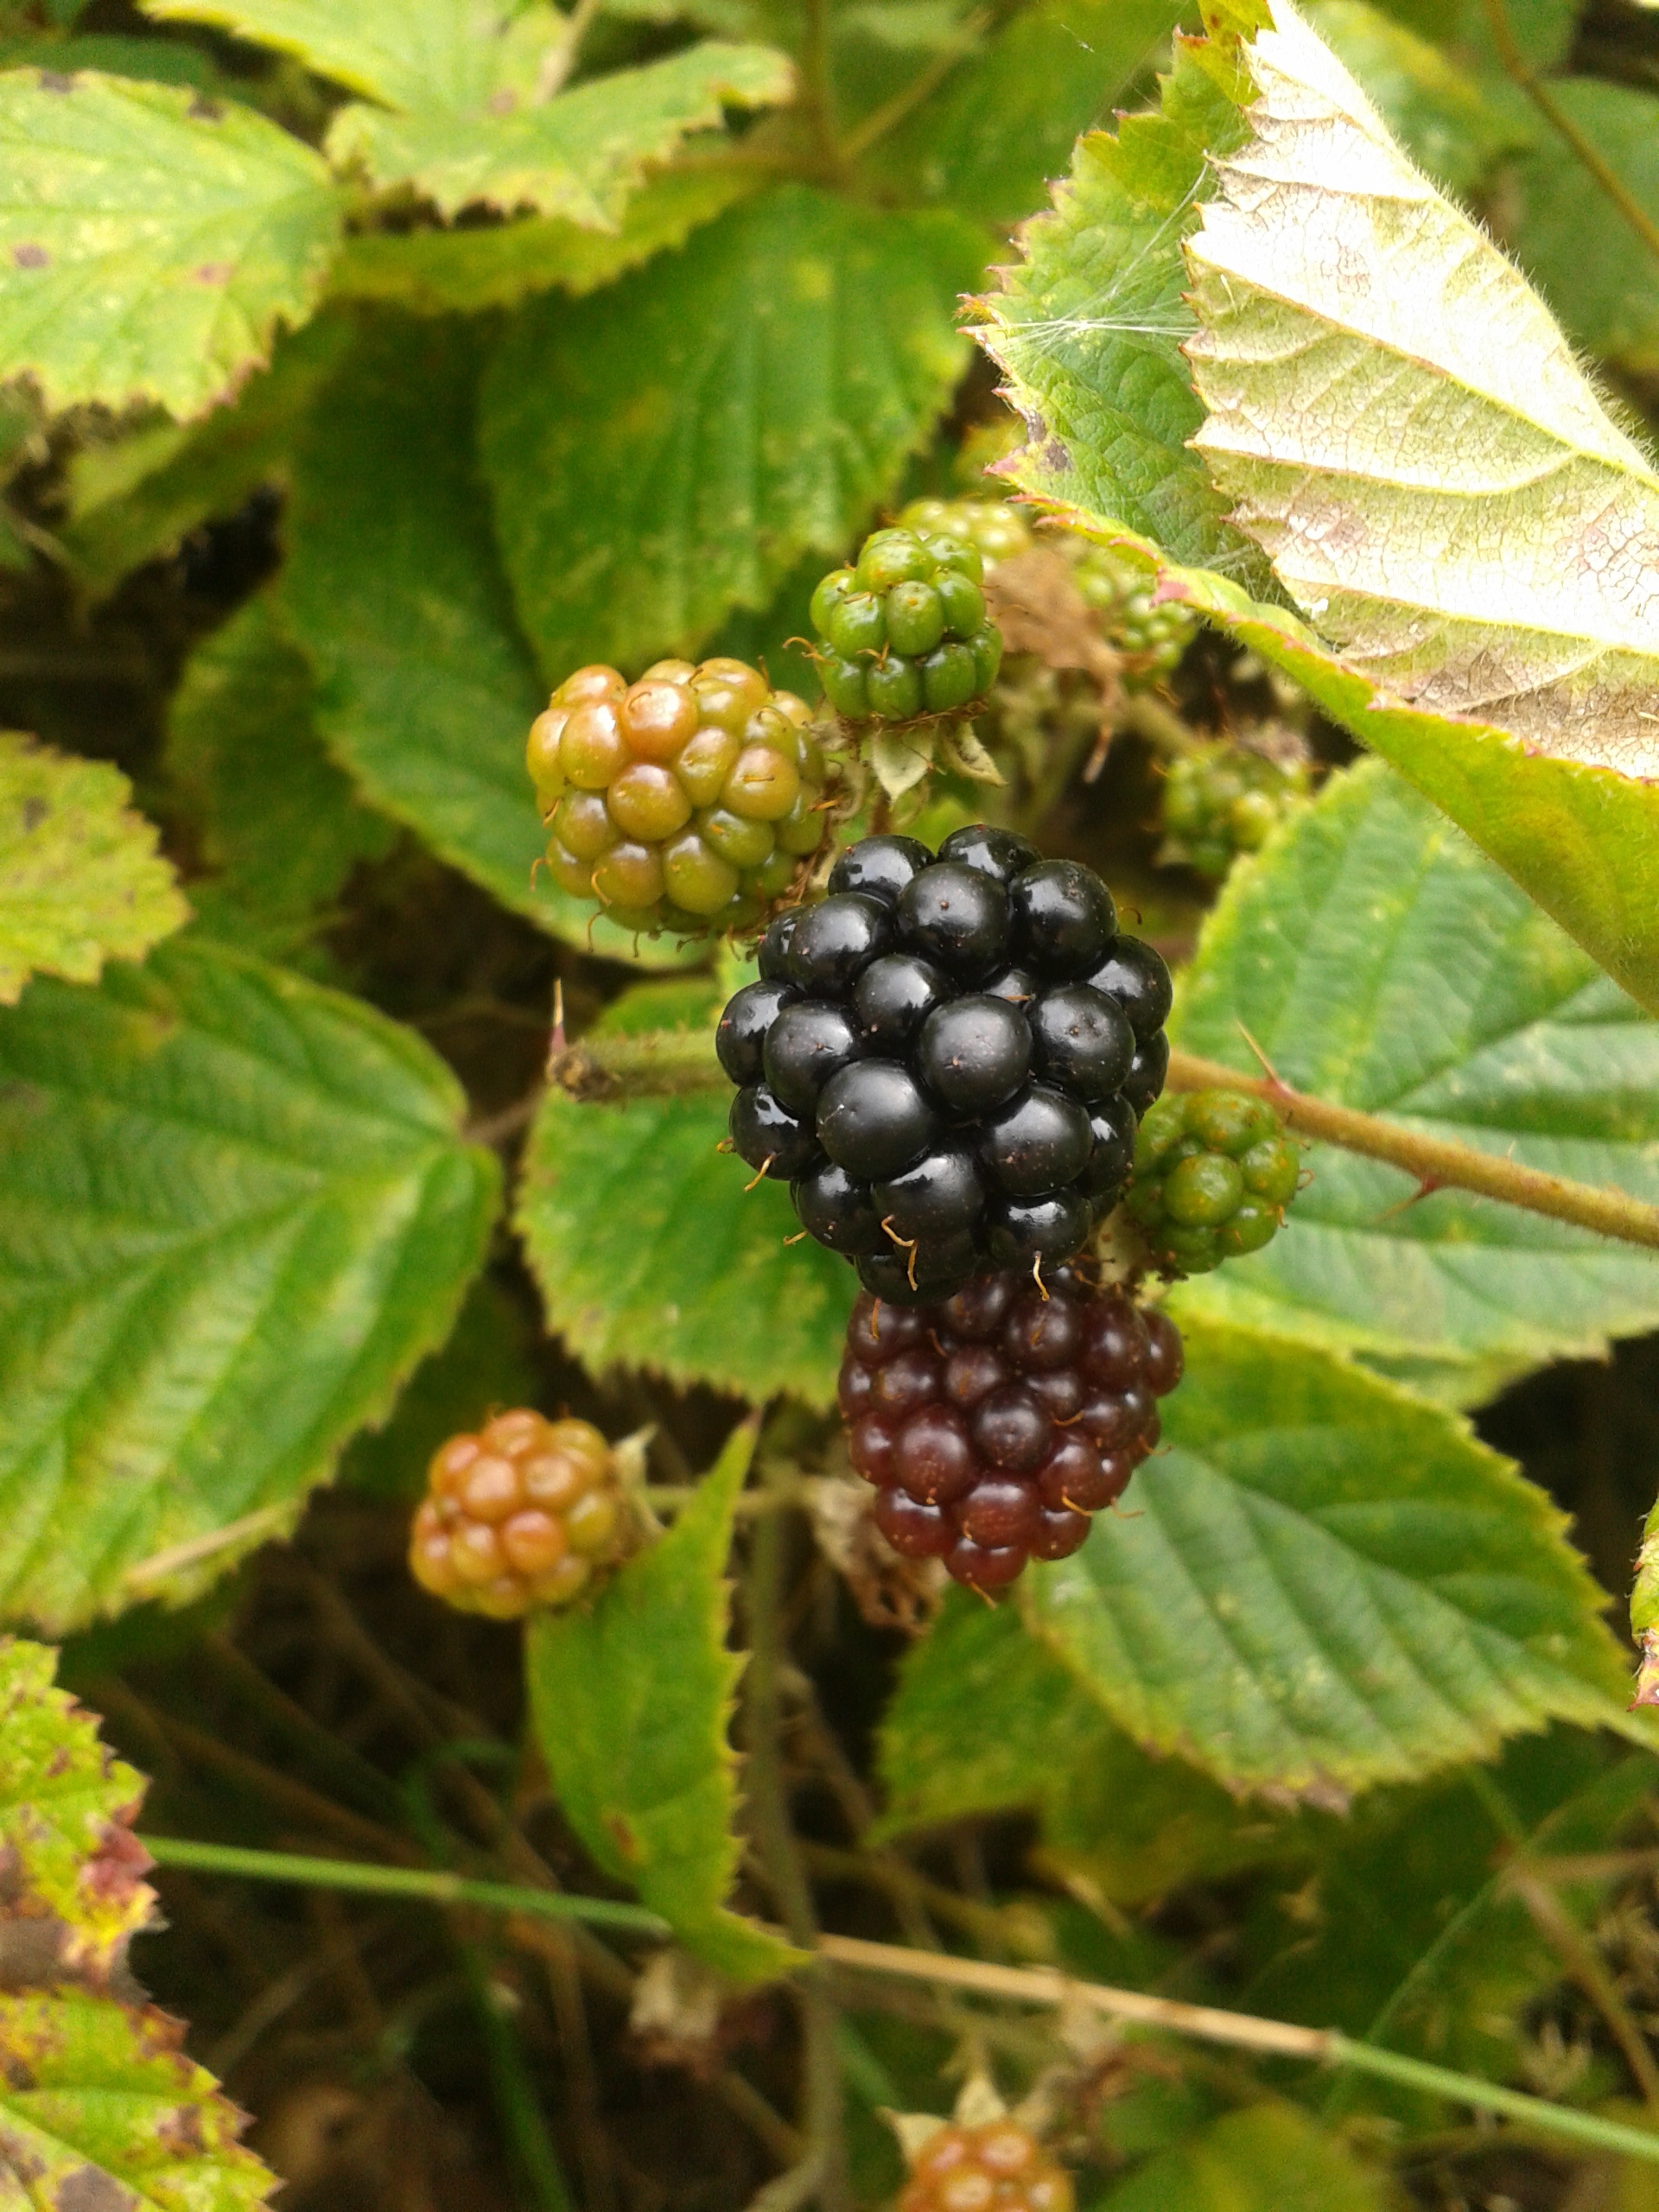
plant, fruit, berry, flower, bush, food, produce, blackberry, berries, shrub, bramble, blackberries, flowering plant, currant, unripe berries, land plant, zante currant, chinese hawthorn, dewberry, boysenberry, loganberry, wine raspberry, red mulberry, tayberry, thimbleberry